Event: Nepal Earthquake
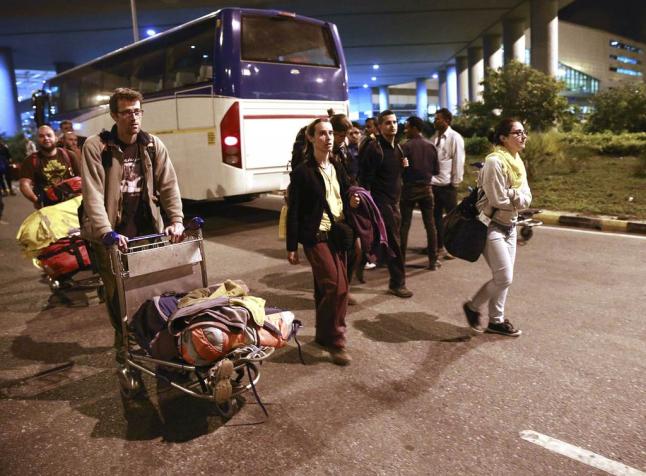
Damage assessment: no_damage